Censorship in Auschwitz

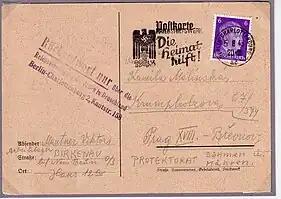
Postcard from Birkenau, 1943, sent to Charlottenburg, Berlin

Like all other concentration camps, censorship in Auschwitz was managed and executed by the SS garrison with divided administrations in the camp. The Mail Censorship Office (German: "Postzensurstelle") was the primary authority in charge of censorship of correspondences, which was directly subordinated to Division I, the commandant's office (German: "Abteilung I - Kommandantur" ). The SS personnel employed at "Postzensurstelle" supervised the reception and sending of correspondence and censored the contents of prisoner's letters and postcards sent to the outside world. To minimize administration costs, "Postzensurstelle" would order prisoner-functionaries in each block of Auschwitz to covey commands, monitor prisoners’ writings, and collect correspondences.